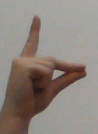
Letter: ta